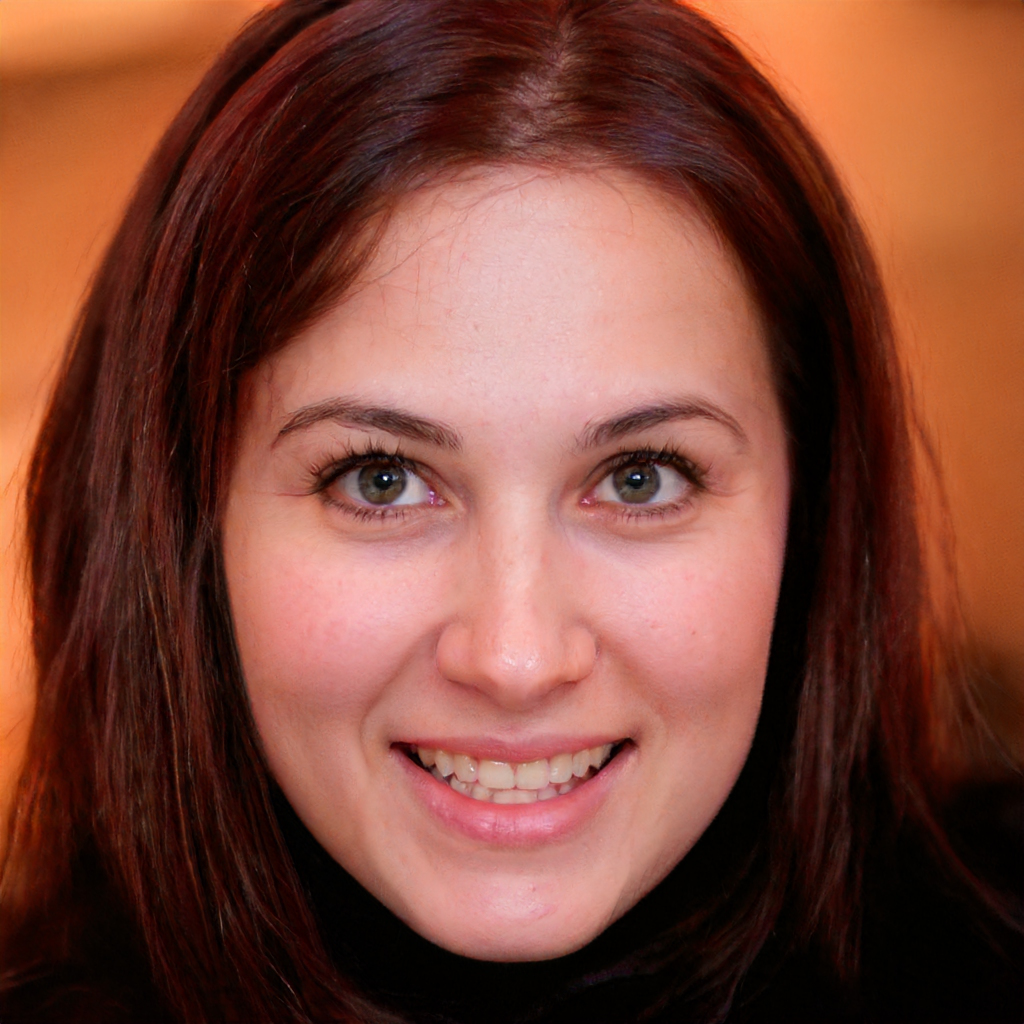
Gender: Female